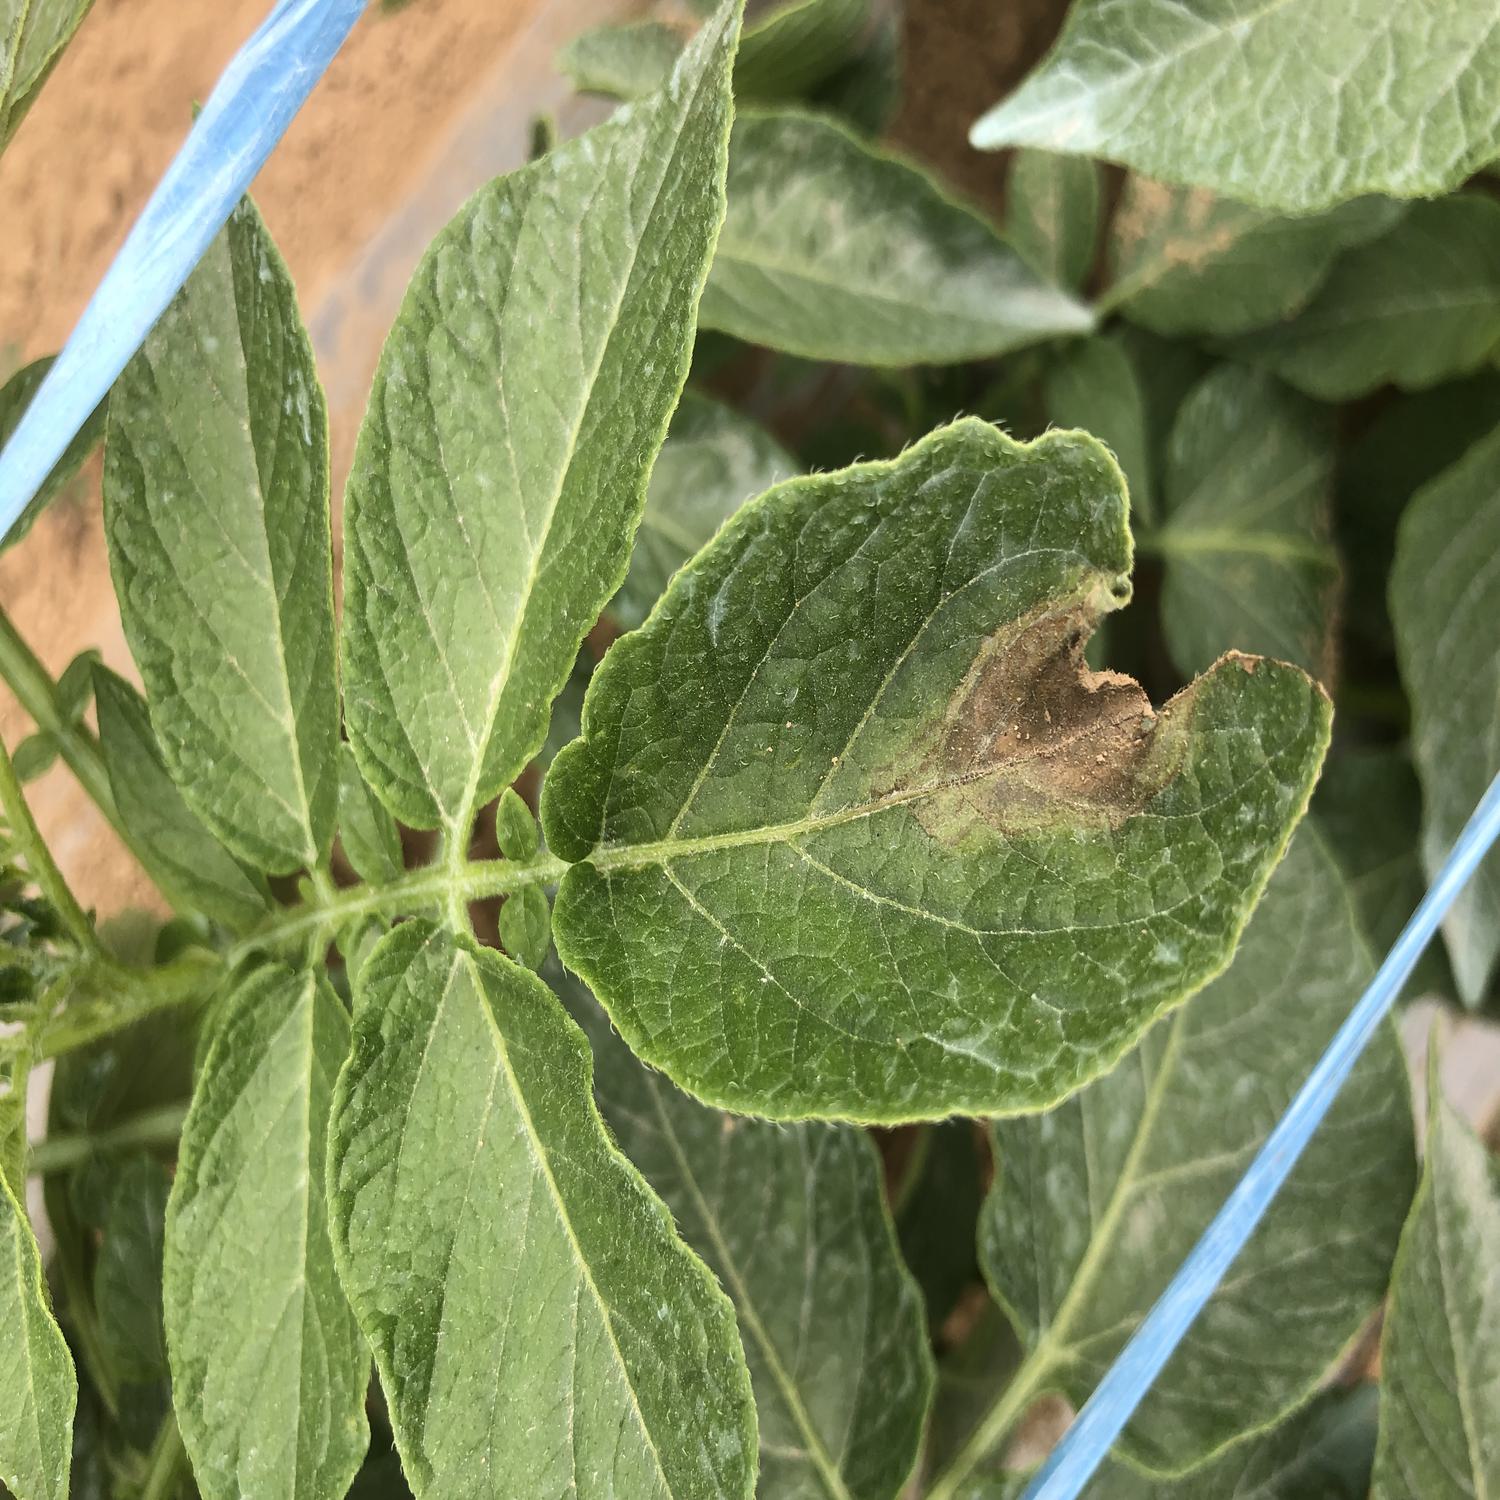
Label: Phytopthora